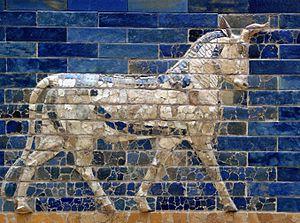
Le taureau (licorne) en bas-relief sur la porte d’Ishtar au musée de Pergame dans Berlin.